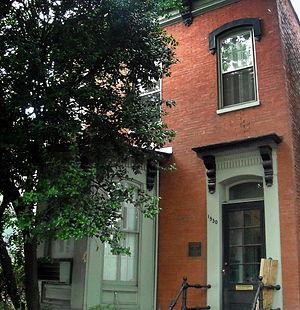
Alma Woodsey Thomas était une peintre expressionniste afro-américaine et éducatrice en art, mieux connue pour ses peintures abstraites colorées. Elle vivait et travaillait principalement à Washington, DC et le Washington Post la décrivit comme une force à la Washington Color School. Le Wall Street Journal la décrit comme une "artiste sous-estimée" auparavant reconnue plus récemment pour ses œuvres "exubérantes", remarquables par leur motif, leur rythme et leur couleur. Thomas reste une influence pour les jeunes et les moins jeunes car elle était la pierre angulaire des Beaux-Arts de l'Université Howard, a entamé une carrière artistique réussie plus tard dans sa vie et a progressé de façon considérable en temps de ségrégation en tant qu'artiste afro-américaine.